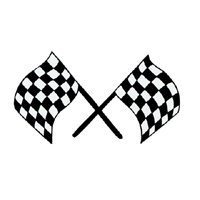
Item Name: IMAGINE SOUP TOMATO ORG, 32 OZ
Value: 32.0
Unit: Fl Oz

Price: 6.105